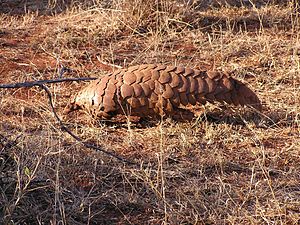
Temmincks skældyr
Termmincks skældyr er en art af skældyr, opkaldt efter den nederlandske zoolog Coenraad Jacob Temminck. Den når en længde på 50-60 cm med en hale på 40-50 cm og vejer 15-18 kg. Den er udbredt i det sydlige og østlige Afrika. Den er en af fire arter af skældyr, som lever i Afrika.